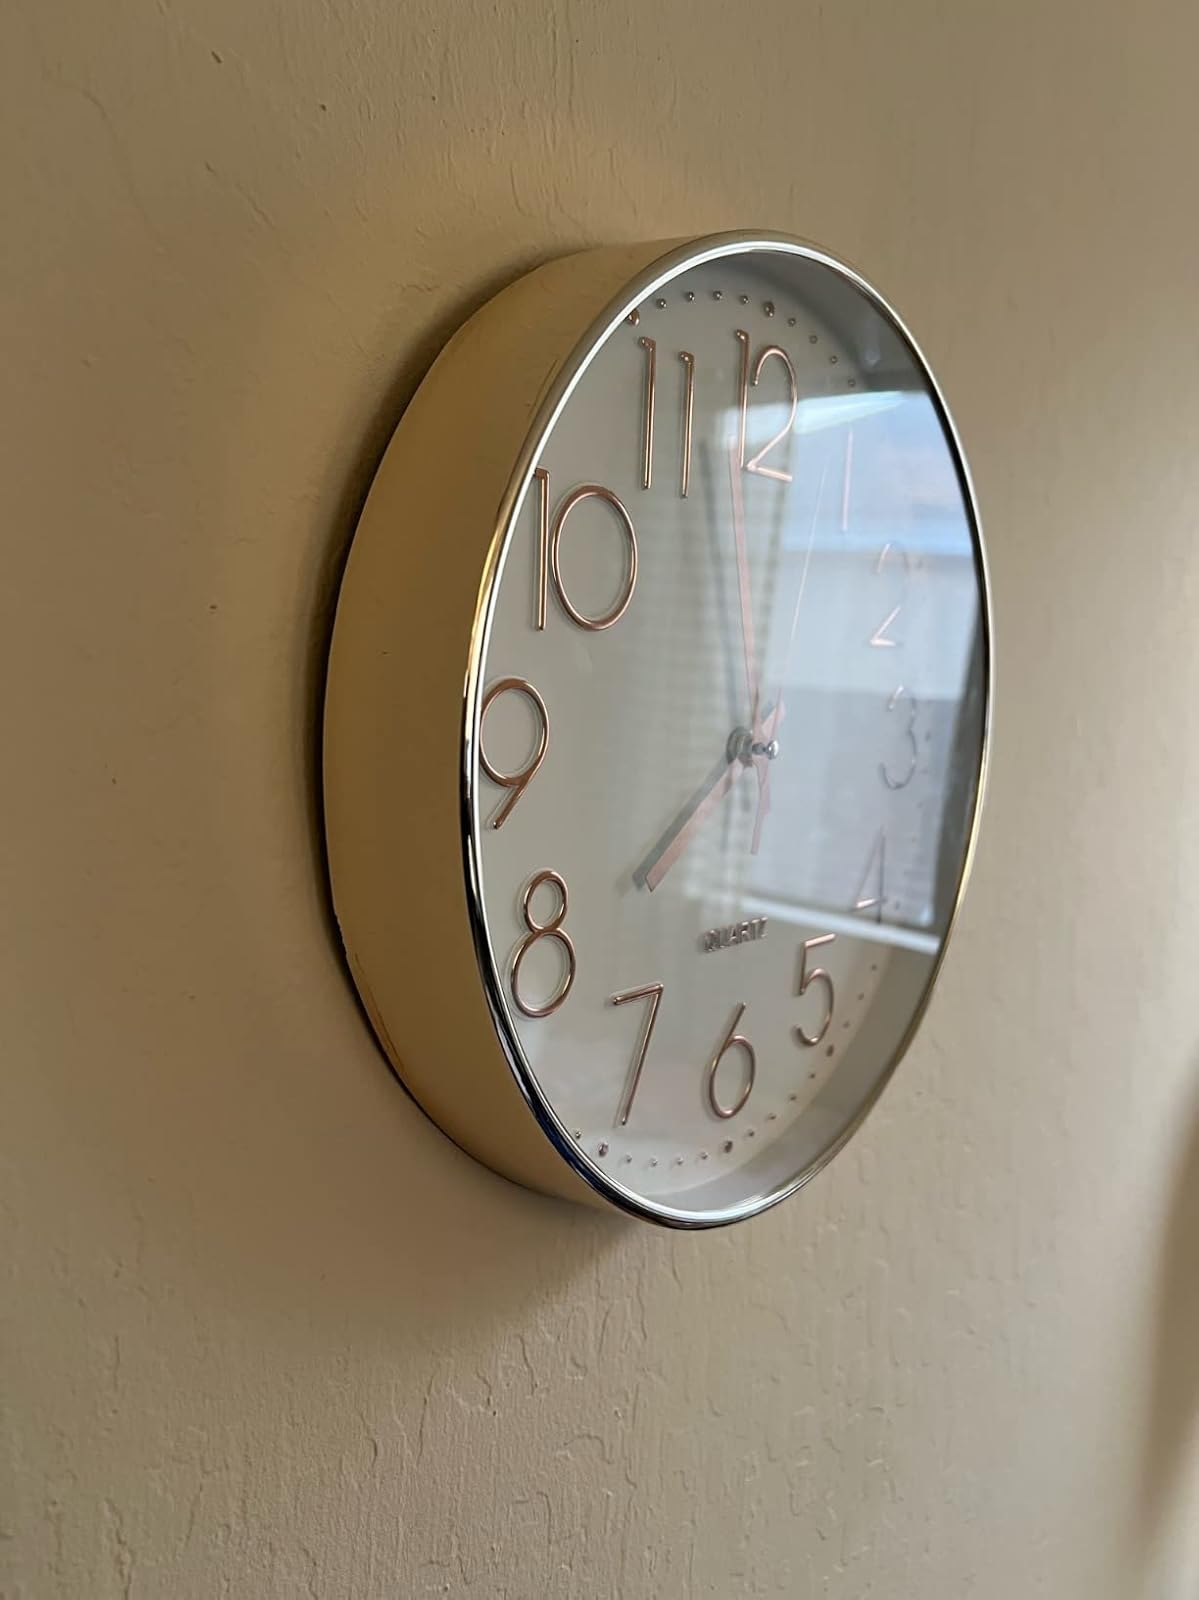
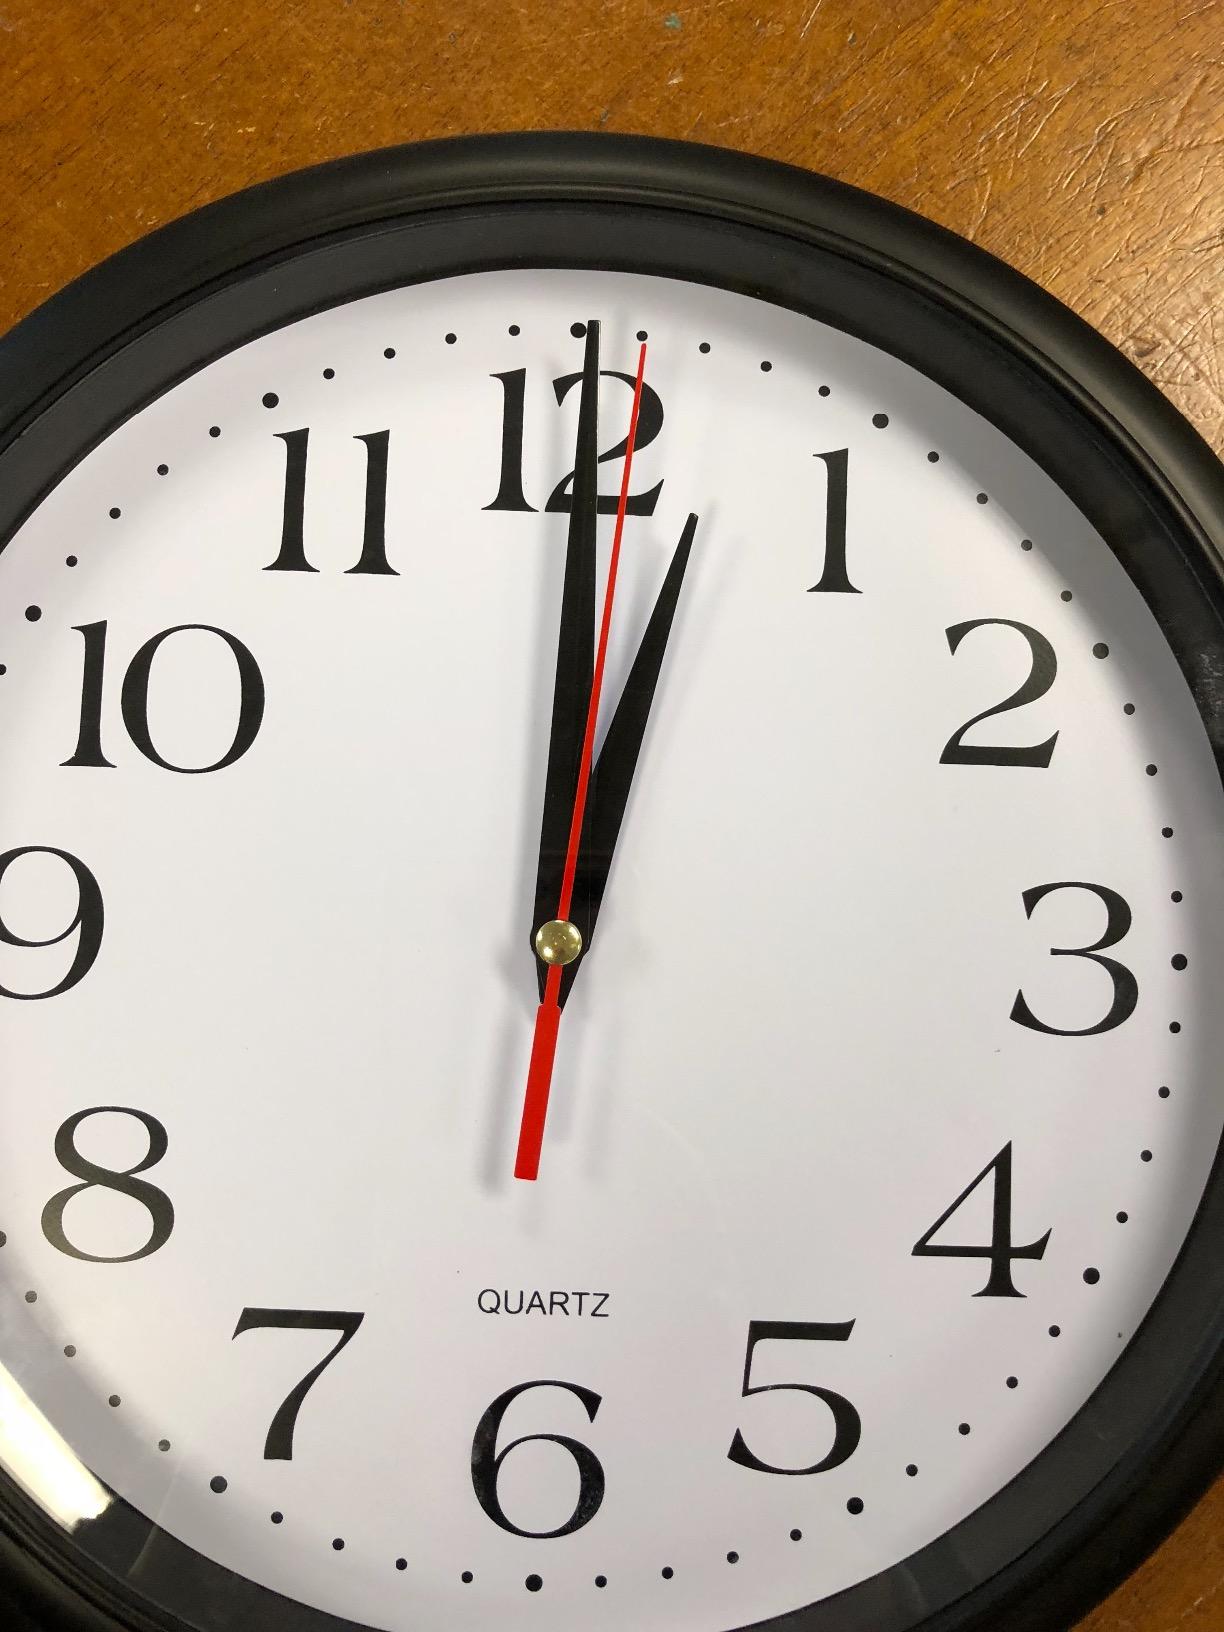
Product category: clock
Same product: no